Dimitri (Joncières)

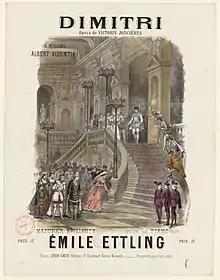

Dimitri is an 1876 French-language grand opera in five acts by Victorin de Joncières to a libretto by Henri de Bornier and Paul Armand Silvestre after Schiller's incomplete play "Demetrius", a story based on the life of the Russian pretender False Dmitriy I (reigned 1605–1606). The opera was first performed in Paris at the Théâtre National Lyrique. Dvořák's 1881 opera "Dimitrij" was also based on Schiller's play.